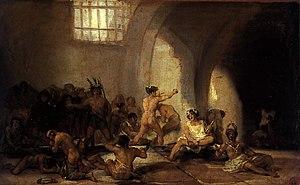
L’Enclos des fous est une petite peinture sur étain réalisée par Francisco Goya entre 1793 et 1794. Goya affirma que cette œuvre était liée à ce type de scènes qu’il avait pu voir dans sa jeunesse dans une institution de Saragosse.